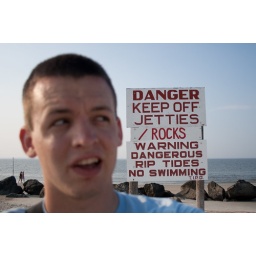
Sweet sign! Taken on the beach by our house at Tybee Island.  6.15.09